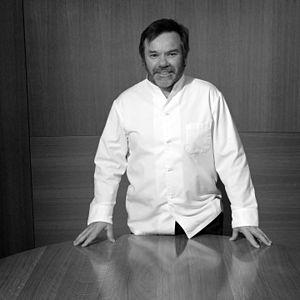
Michel Troisgros